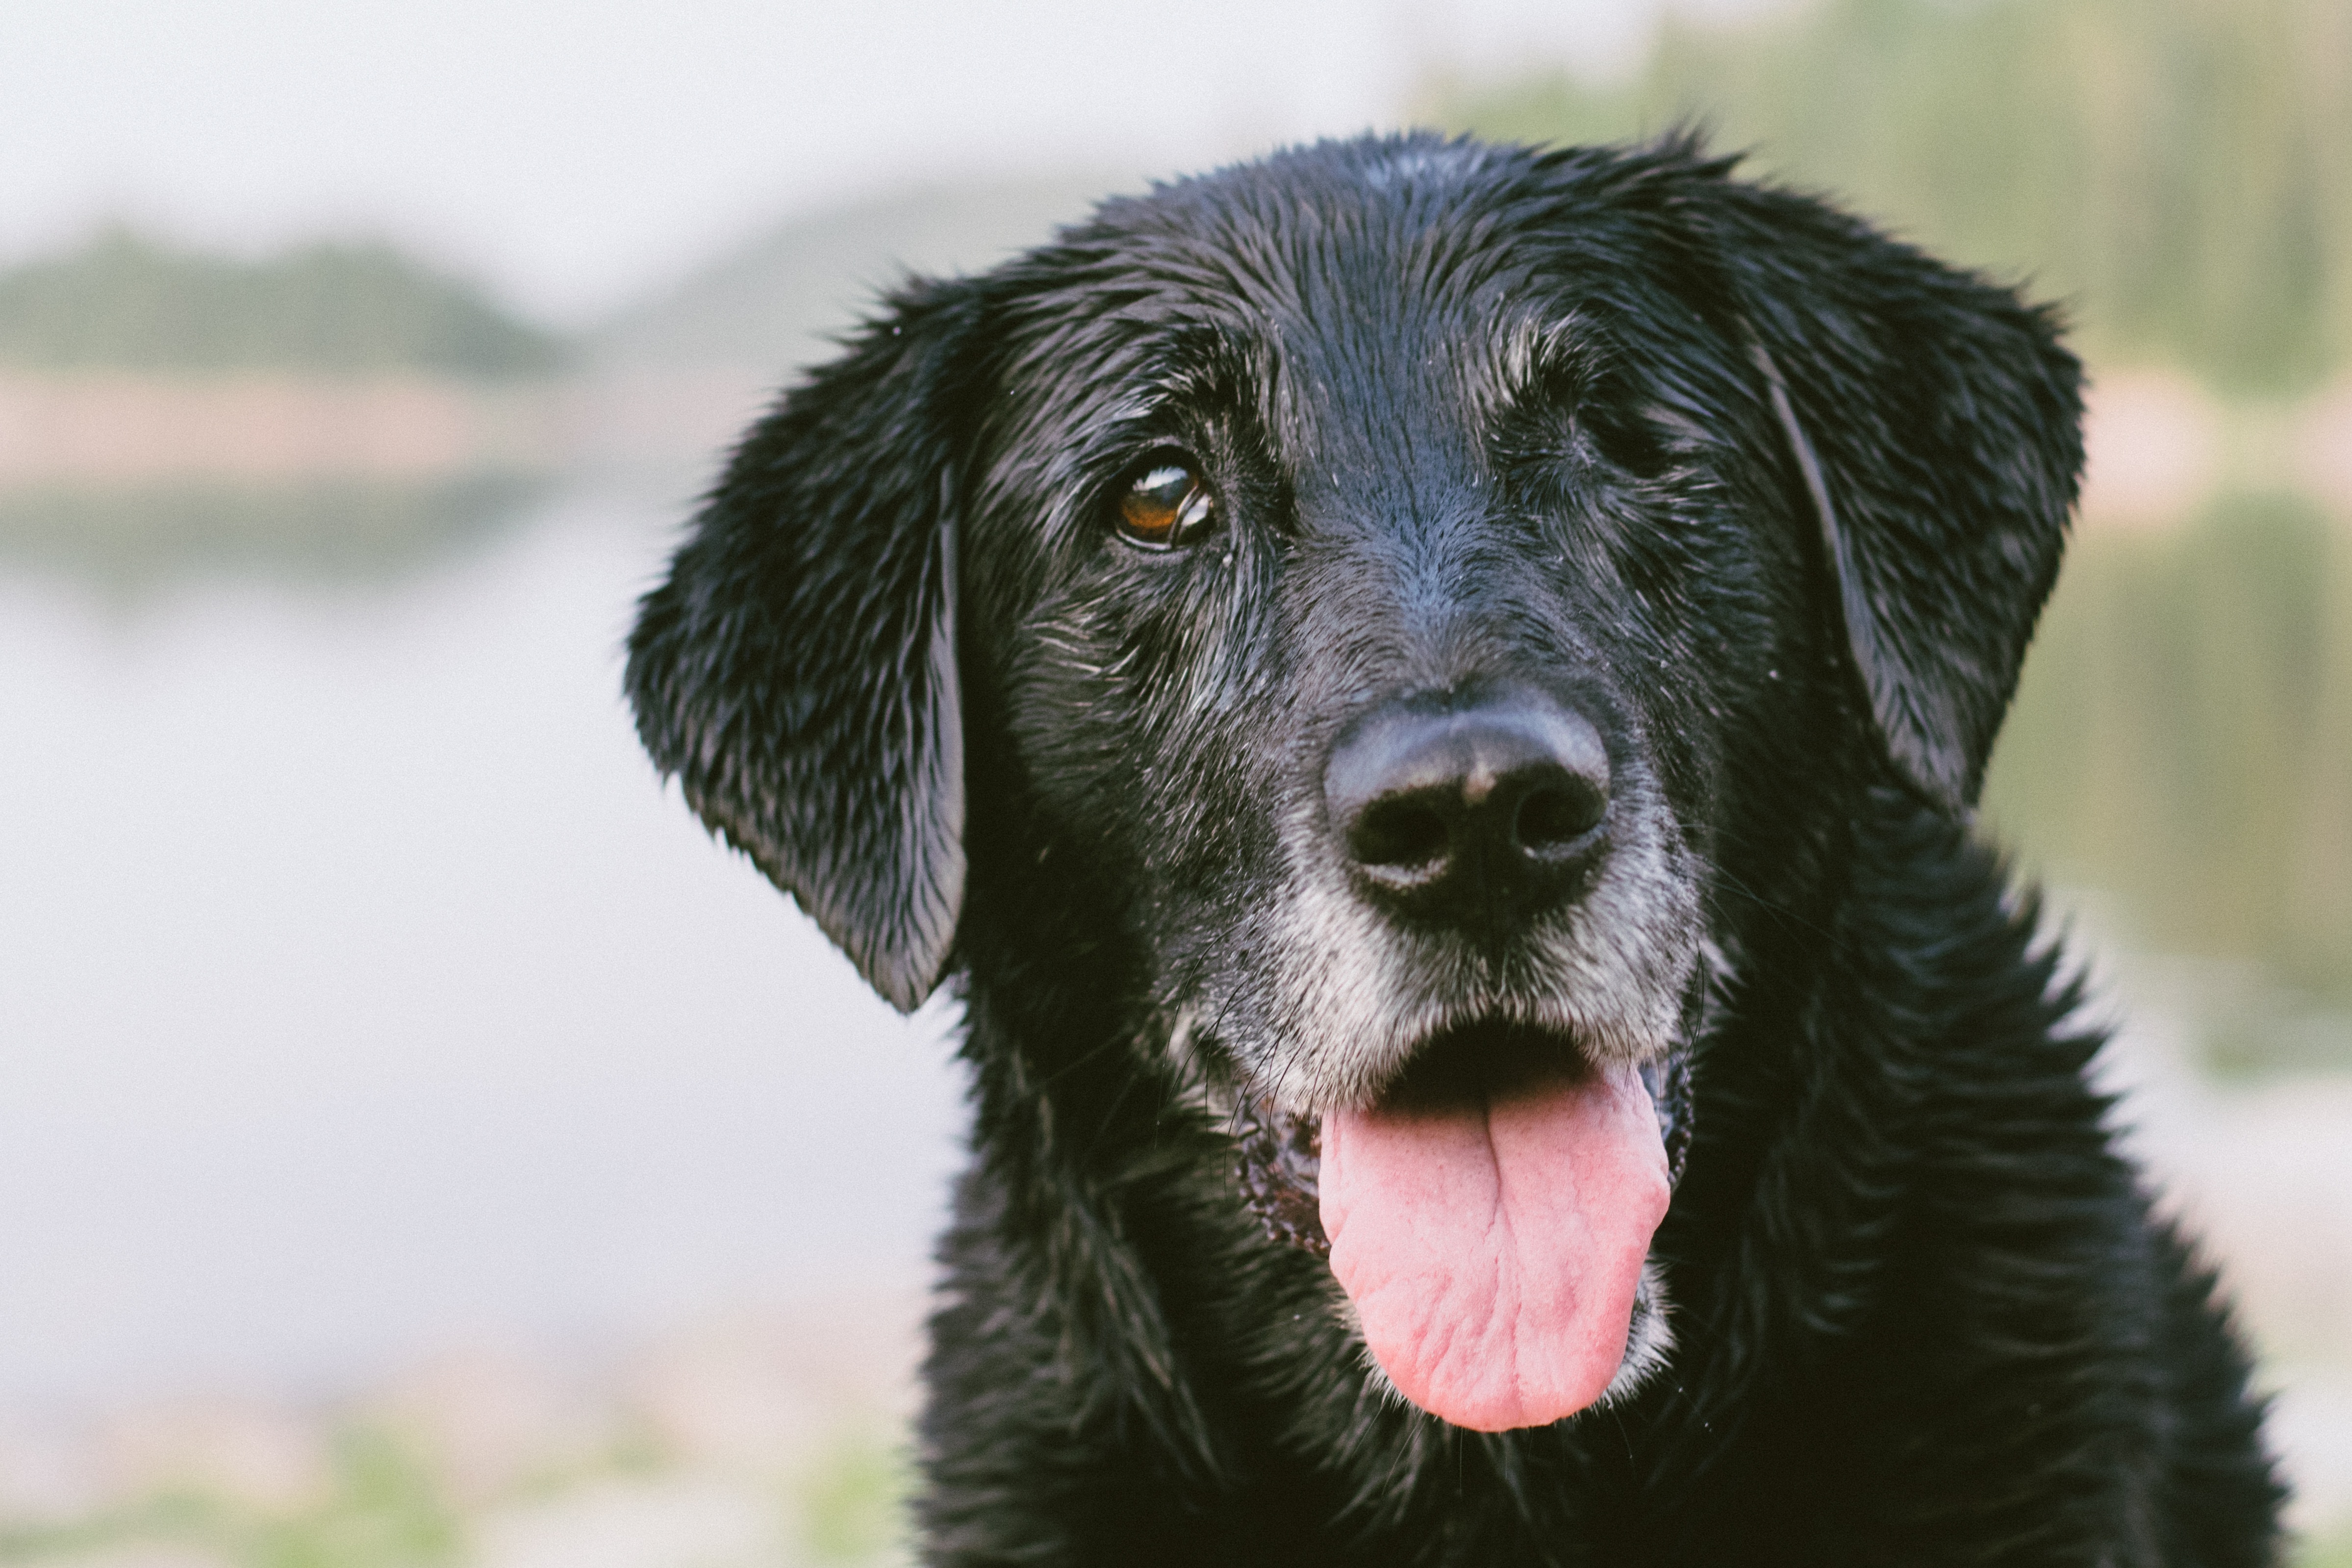
dog, animal, canine, pet, portrait, mammal, black, head, vertebrate, labrador retriever, tongue, domestic, dog breed, retriever, breed, doggy, companion, flat coated retriever, dog like mammal, stabyhoun